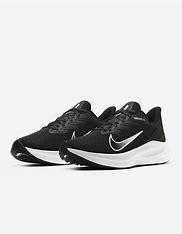
Brand: Nike
Model: Air Zoom Winflo 7